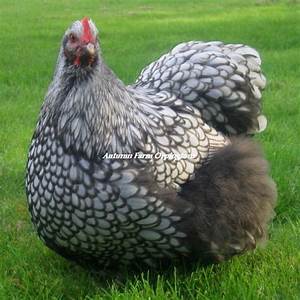
Label: chicken